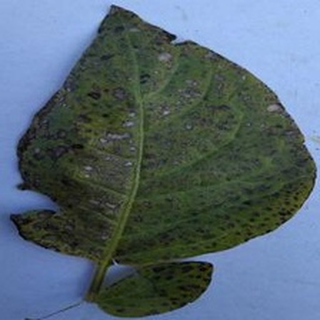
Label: potato_early_blight